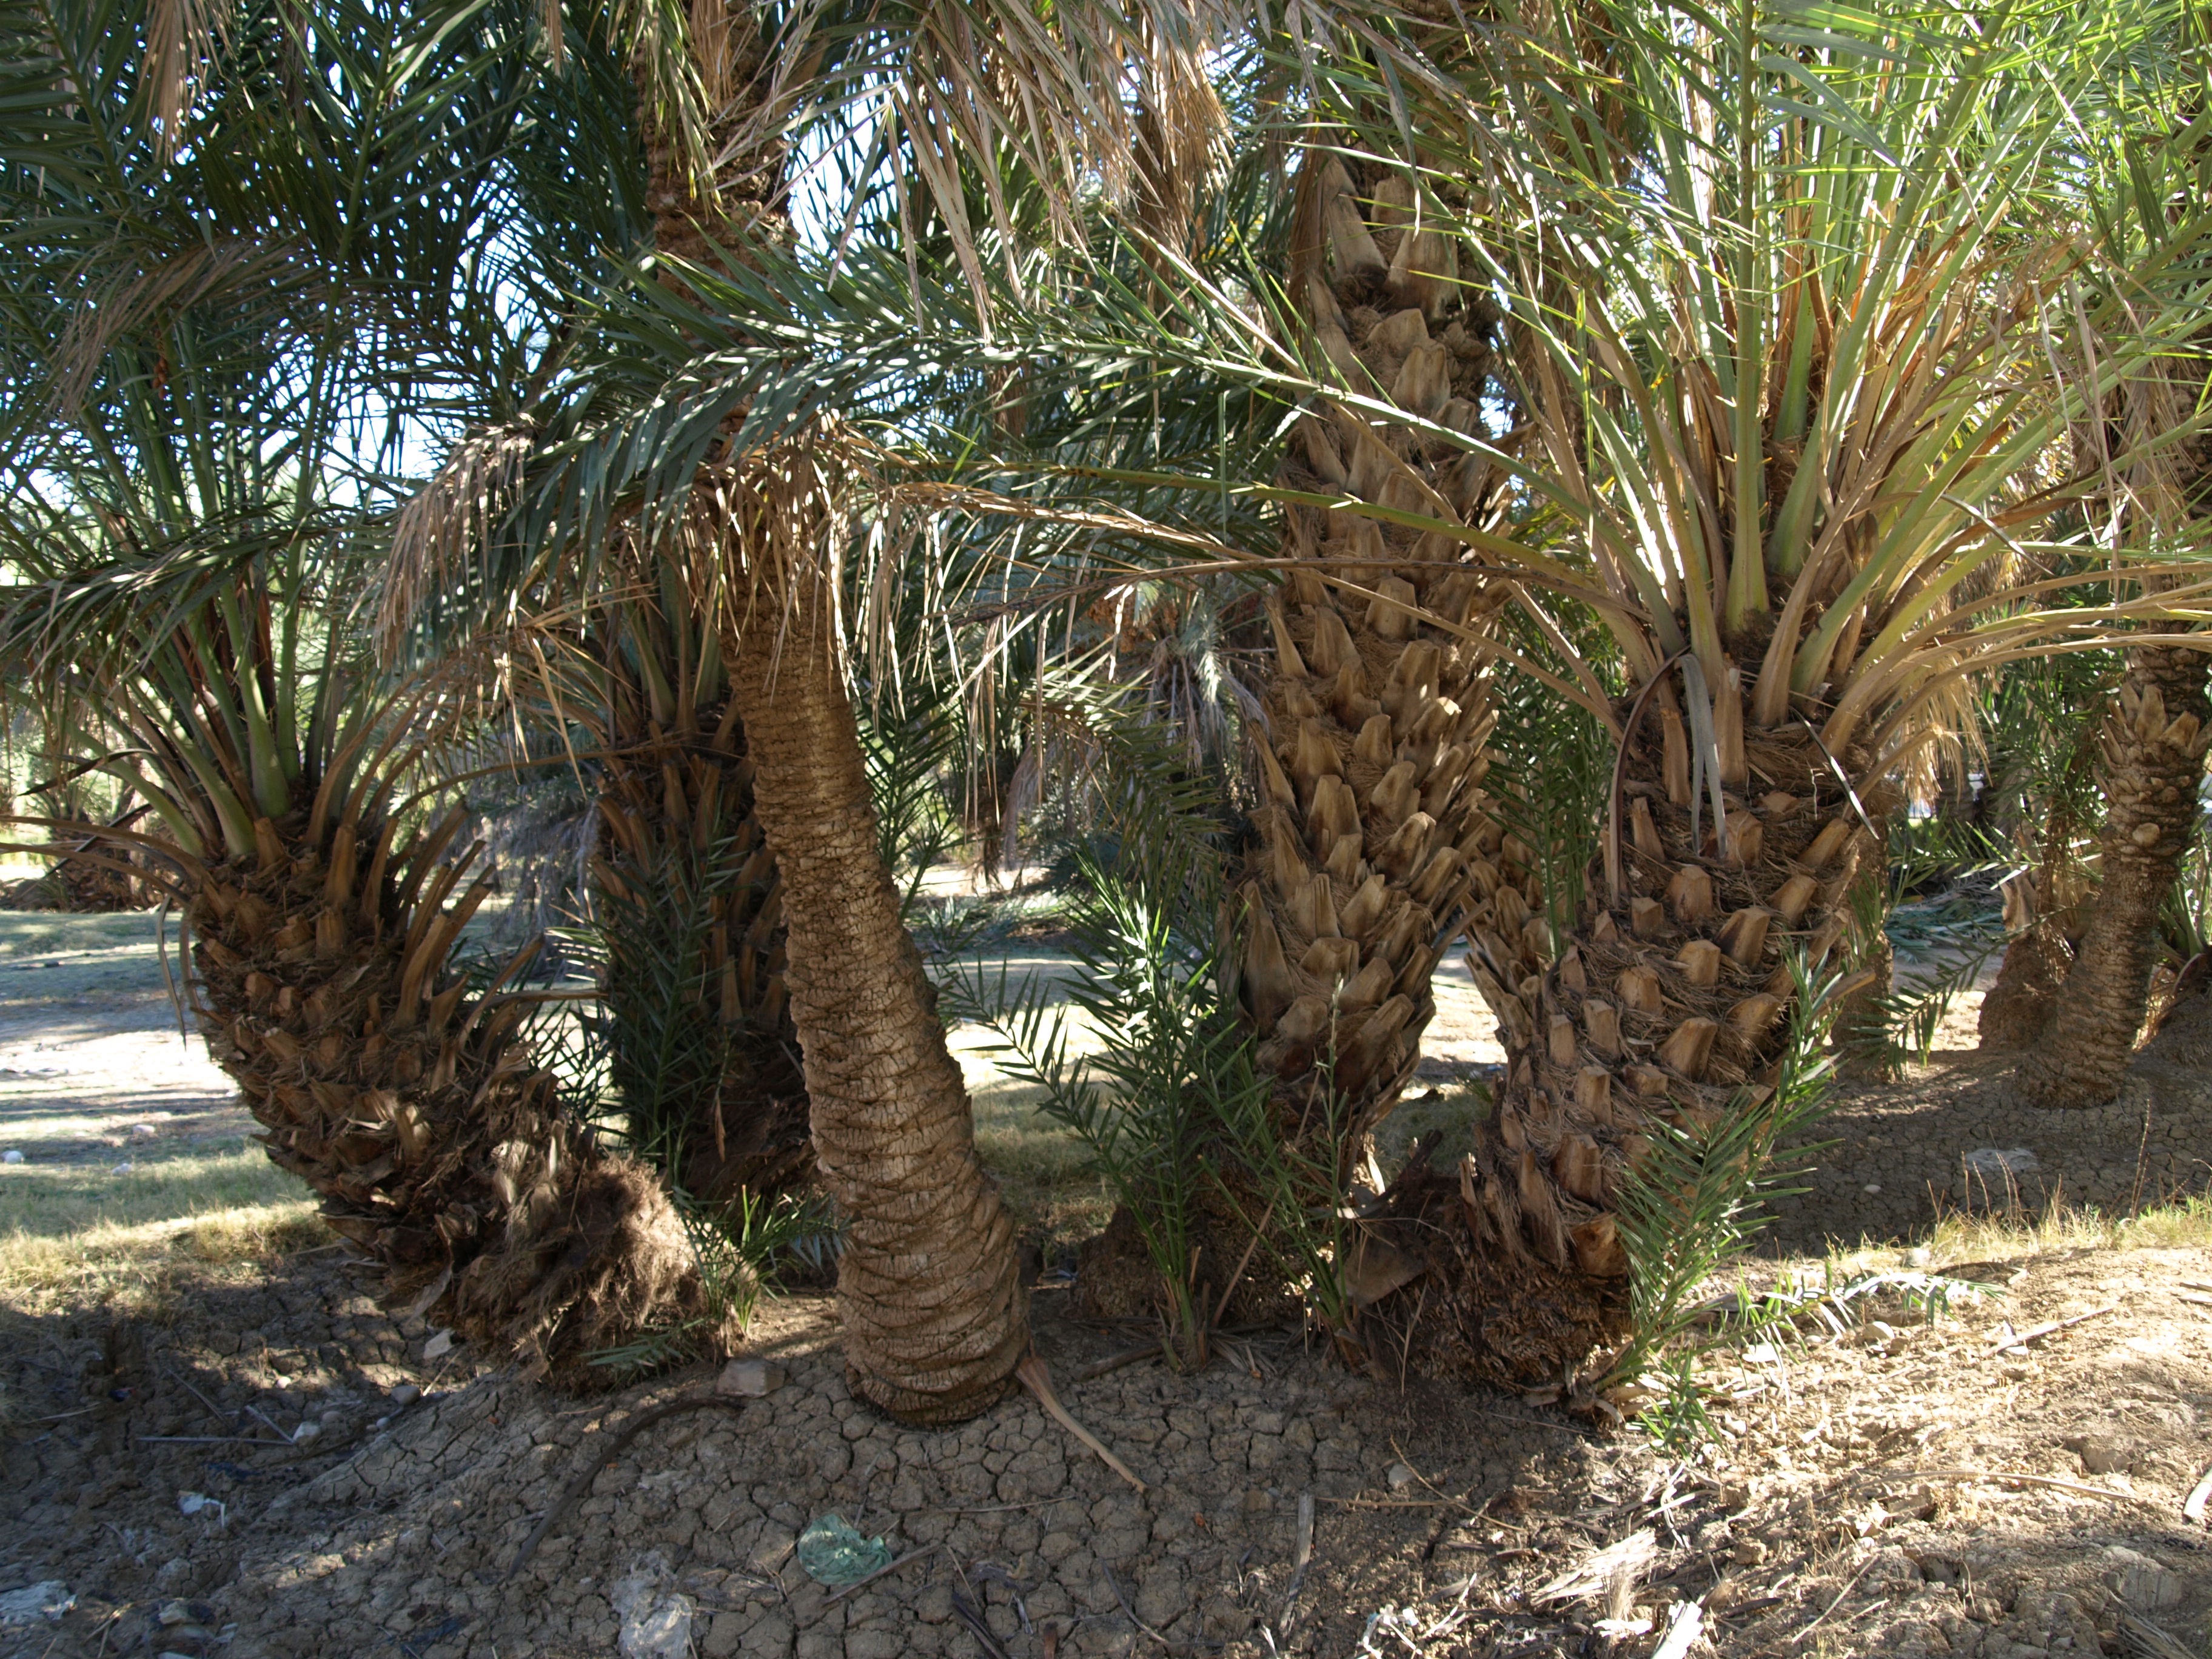
tree, plant, trunk, food, jungle, produce, botany, ecosystem, flowering plant, date palm, woody plant, land plant, arecales, palm family, elaeis